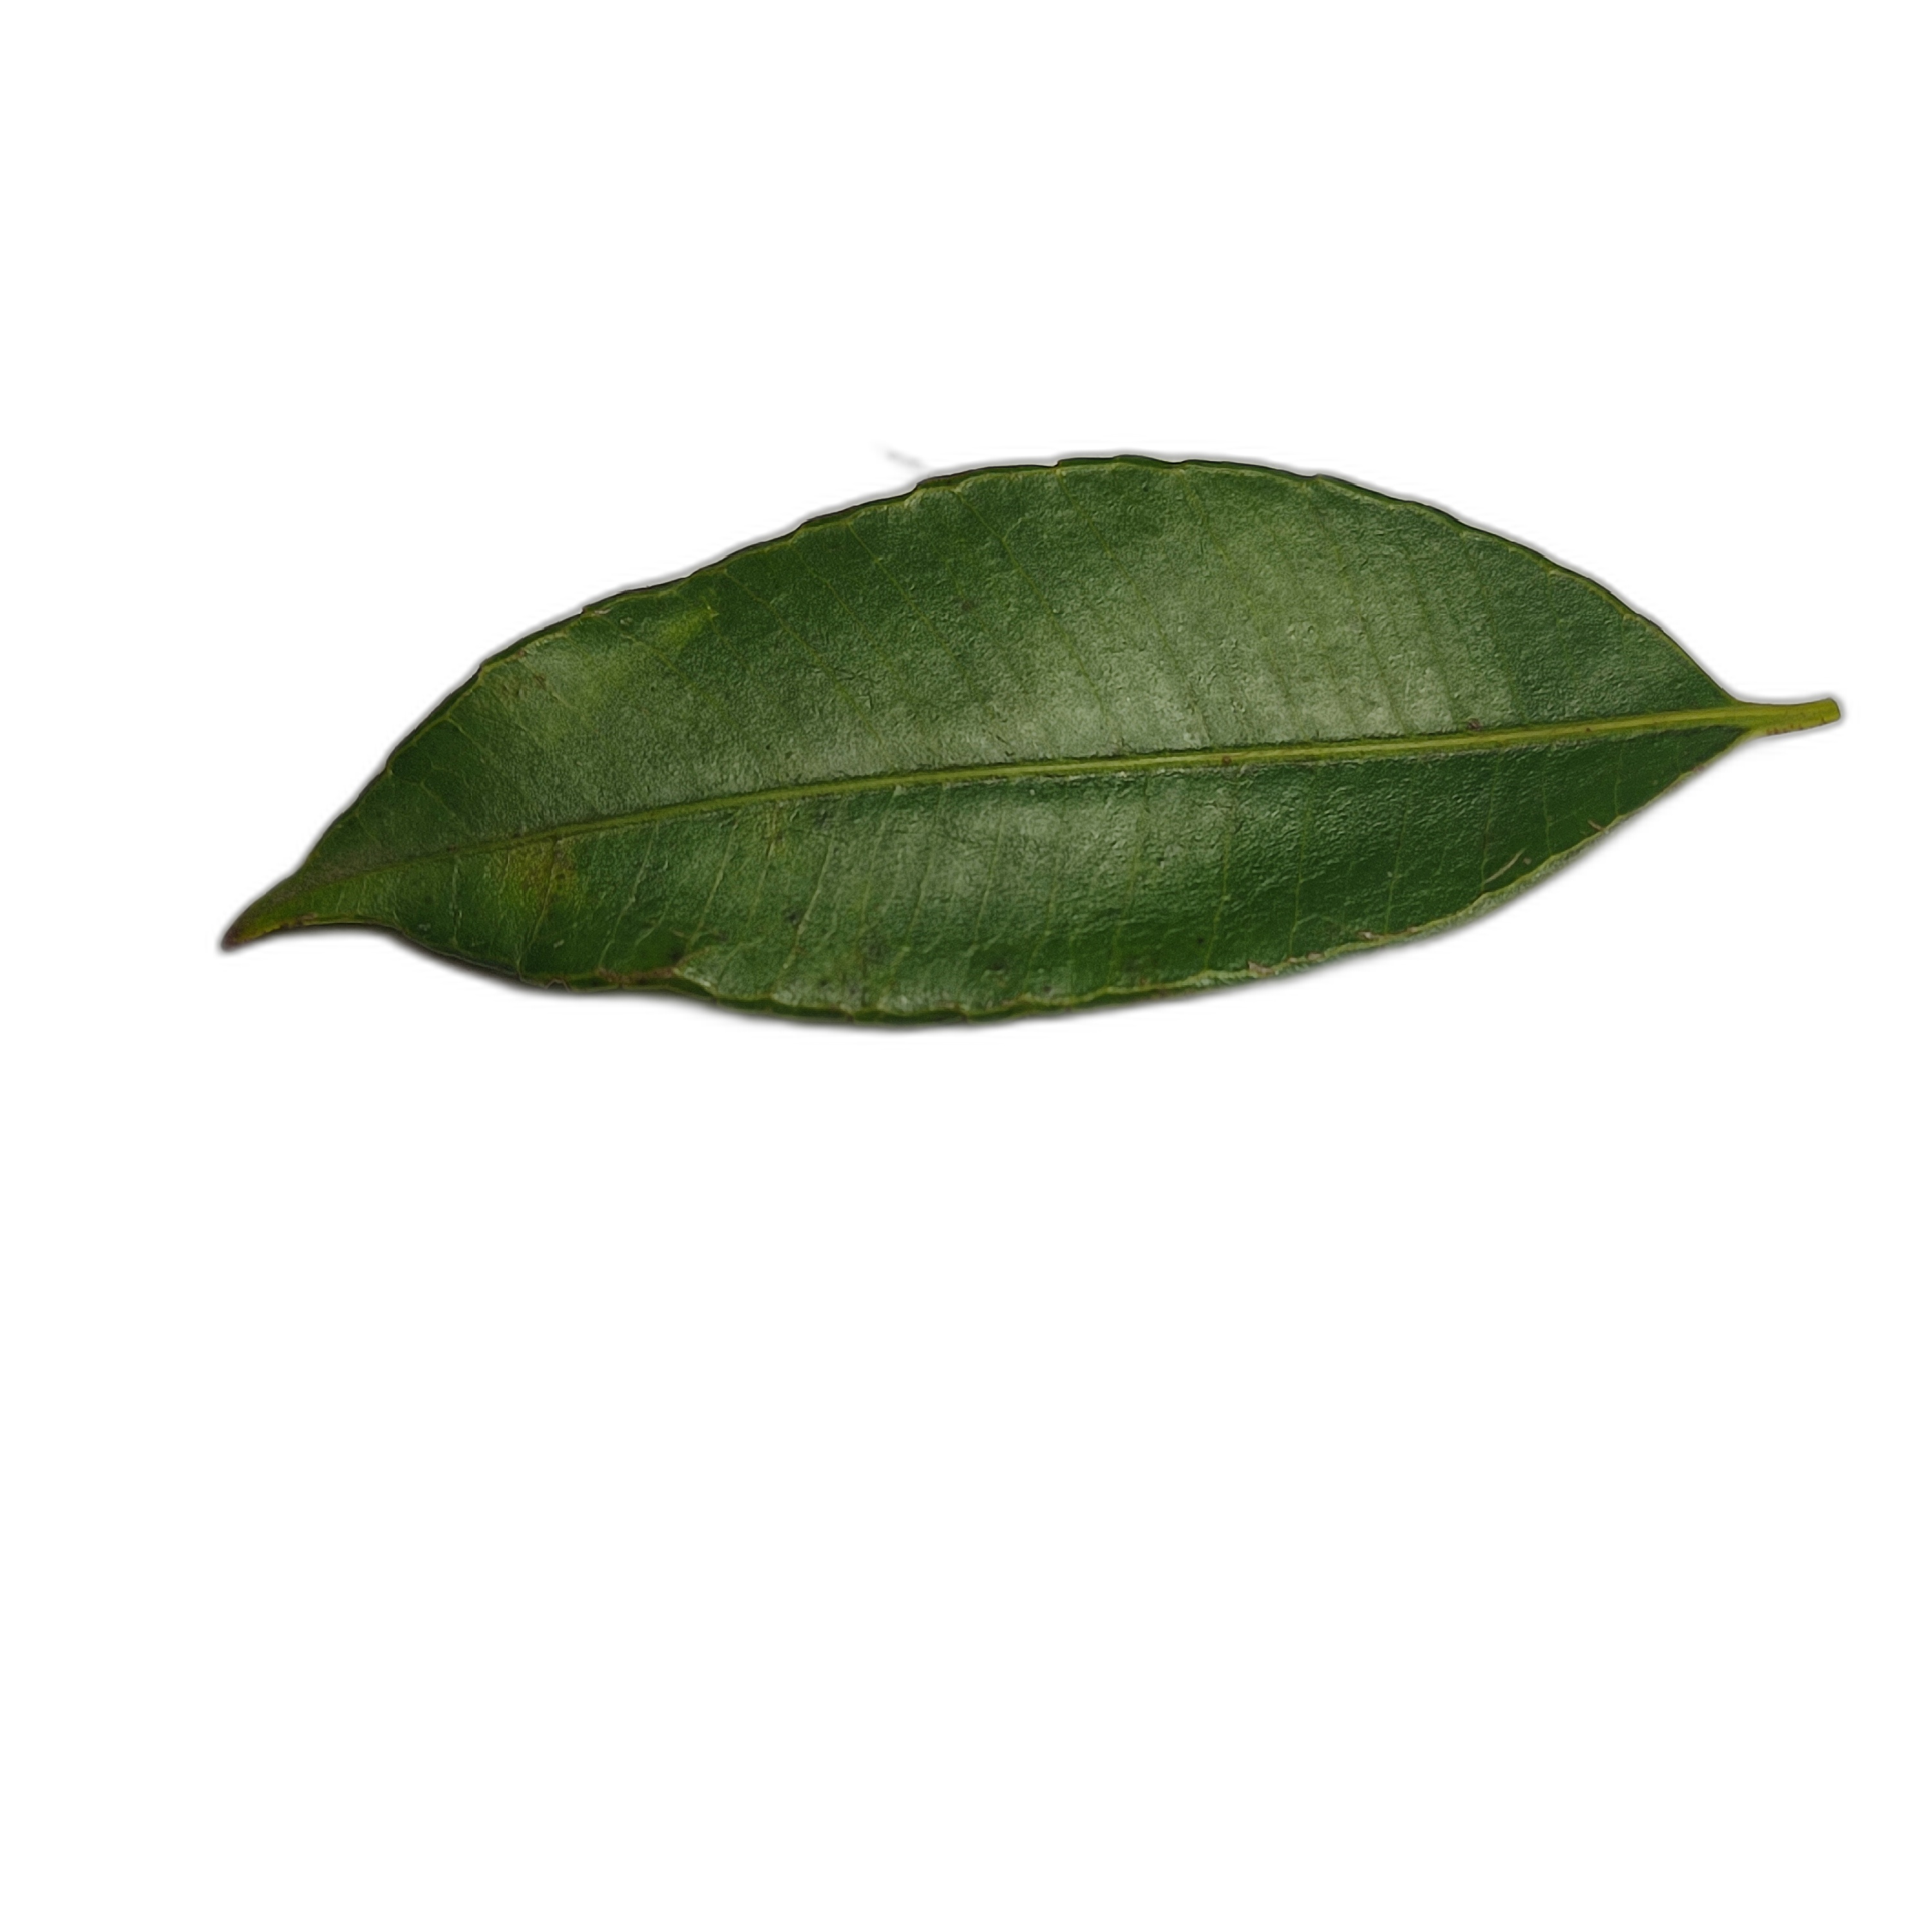
Label: healthy